Grootfontein

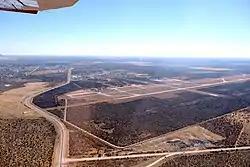

Grootfontein is a railhead on TransNamib, the national railway and transport system. The next station to the west is Otavi. Grootfontein is also home of Namibia's main military base which housed several units of the now departed South African Defence Force.